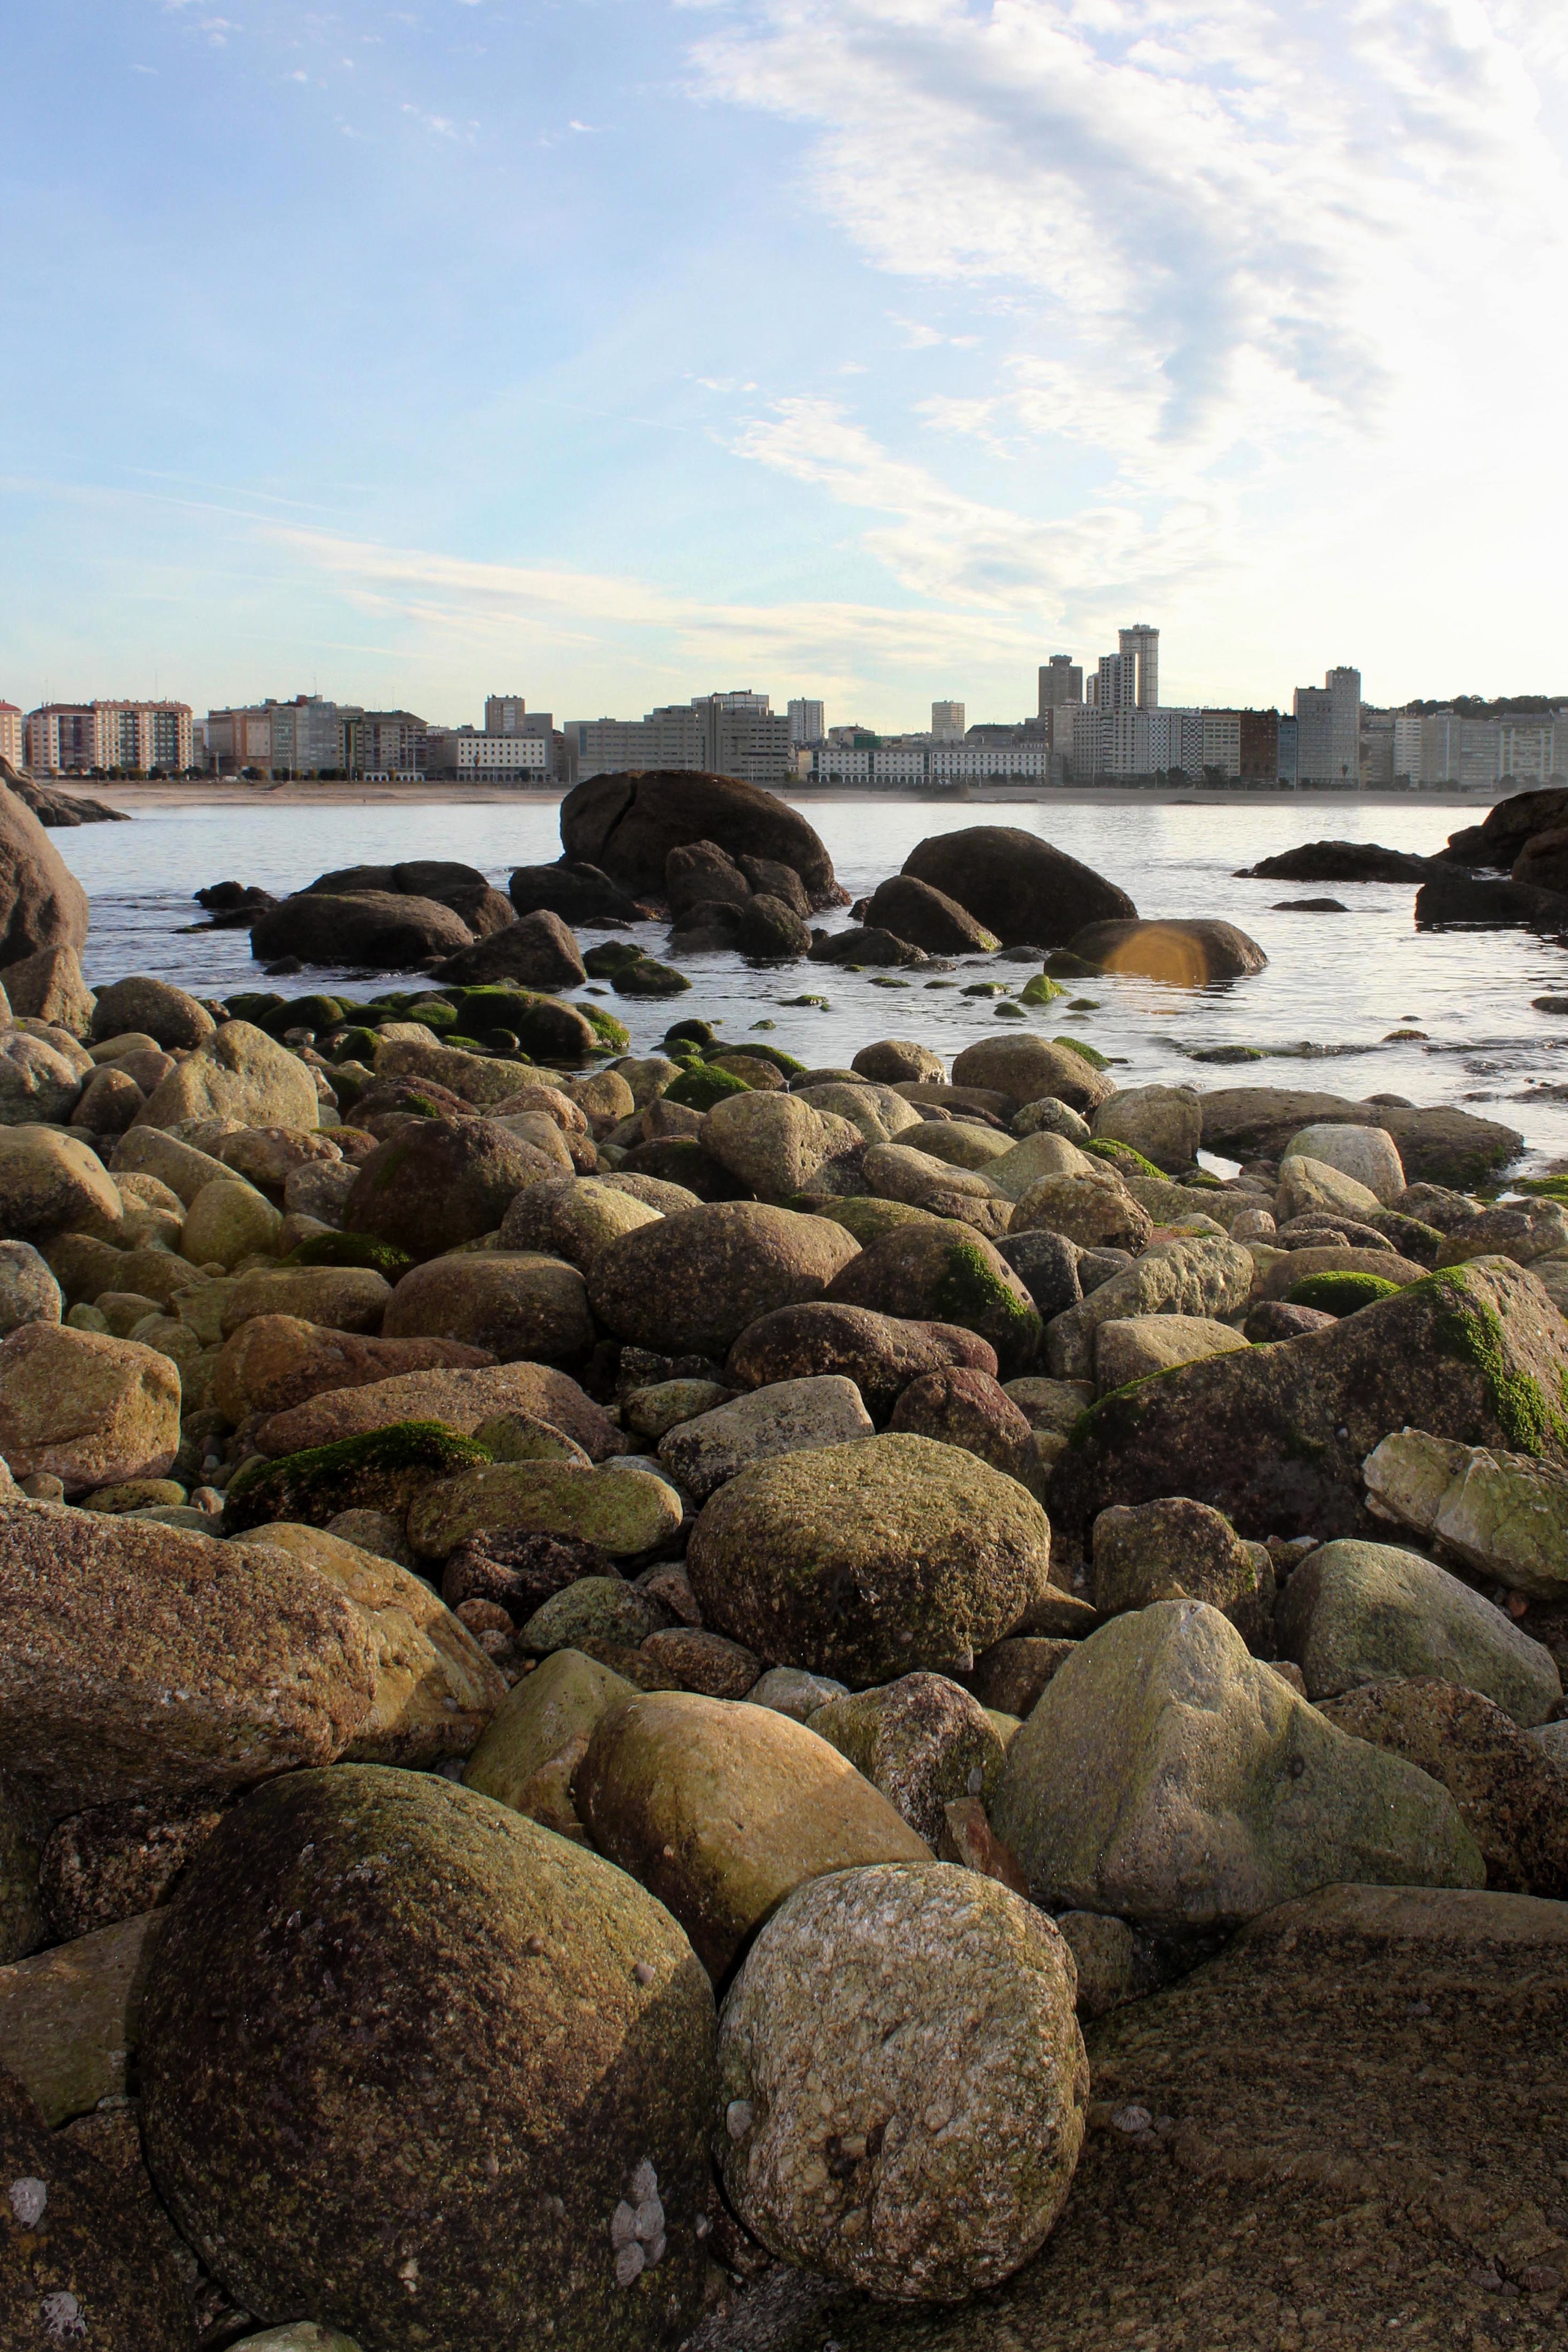
landscape, sea, coast, rock, ocean, shore, cove, bay, terrain, material, body of water, geology, boulder